Revolutions of 1989

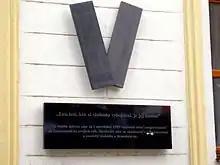
A memorial to the Velvet Revolution in Bratislava (Námestie SNP), Slovakia

On 7 November, the entire "Ministerrat der DDR" (State Council of East Germany), including its chairman Willi Stoph, resigned. A new government was formed under a considerably more liberal communist, Hans Modrow.